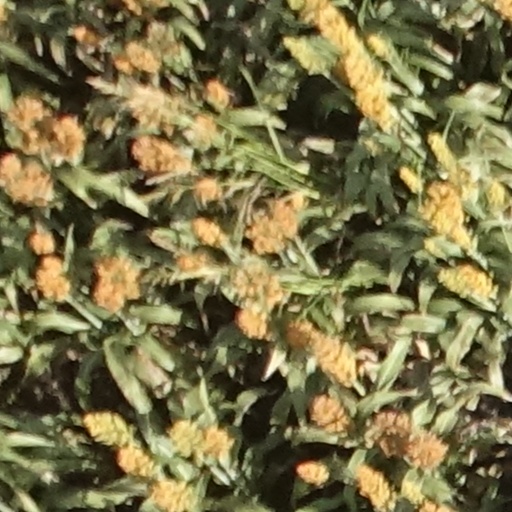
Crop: sorghum